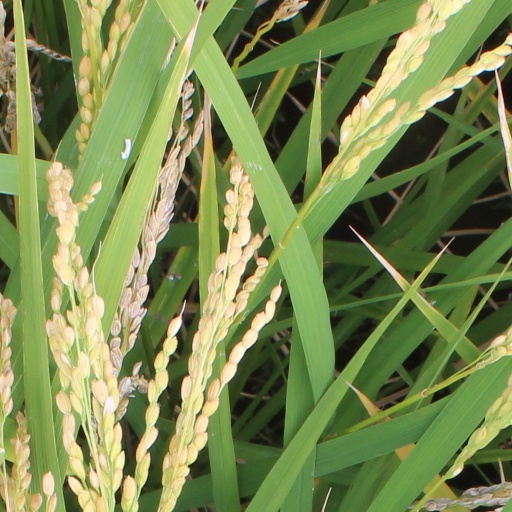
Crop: rice